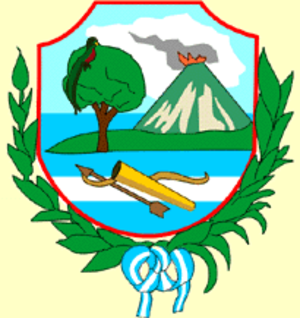
Quetzaltenango est un département du Guatemala. Son chef-lieu est la ville de Quetzaltenango, la deuxième ville du Guatemala.